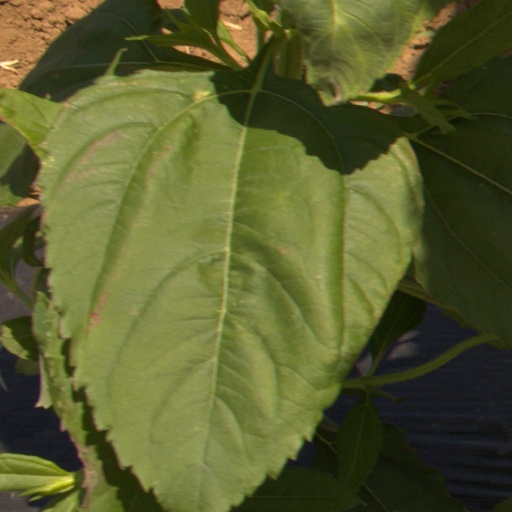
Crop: Jerusalem artichoke